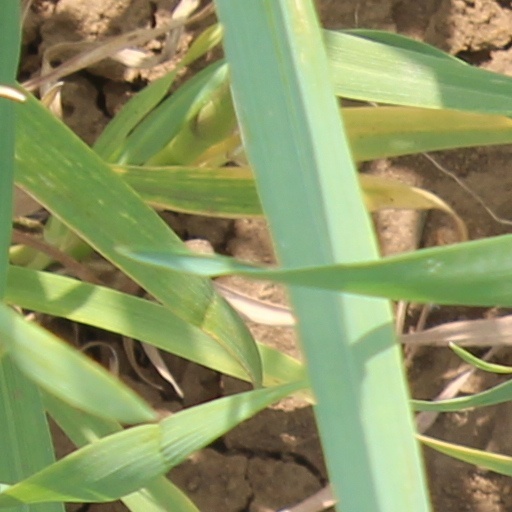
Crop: wheat